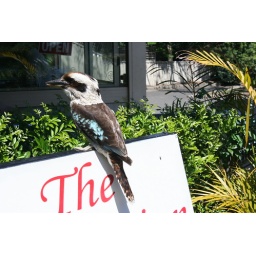
exotic bird near palm beach